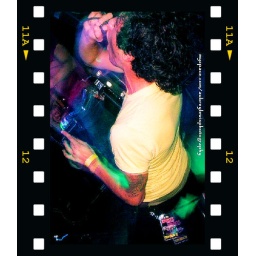
envy on the coast in little rock arkansas on august 11 2007 at juanitas